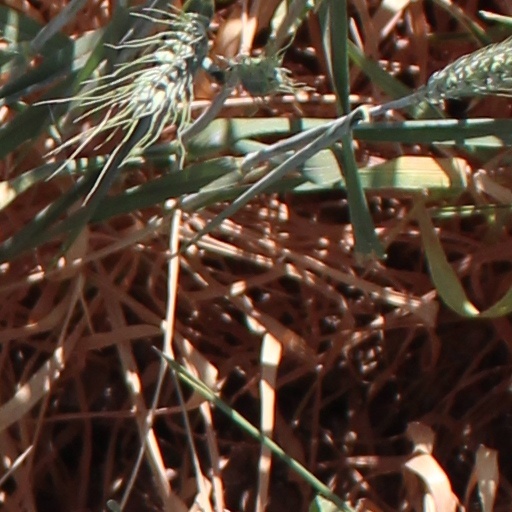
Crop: wheat